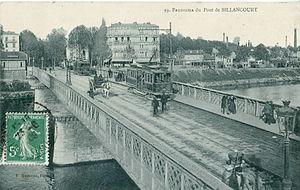
Carte postale ancienne éditée par Marmuse, n°99
Les ponts de Billancourt sont deux ponts routiers reliant Boulogne-Billancourt, au nord, à Issy-les-Moulineaux, au sud, qui sont séparés l'un de l'autre par l'île Saint-Germain, où ils prennent le nom de boulevard des Îles.